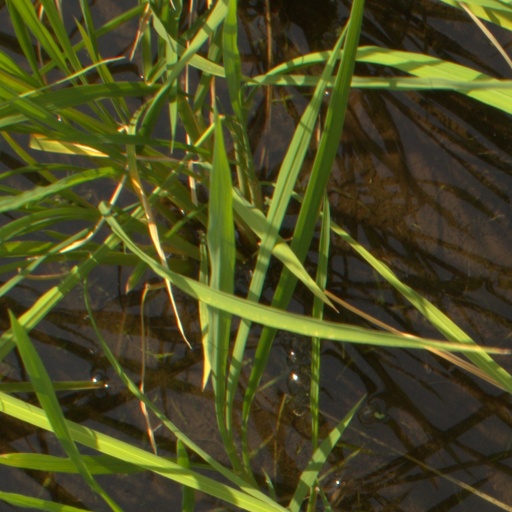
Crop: rice